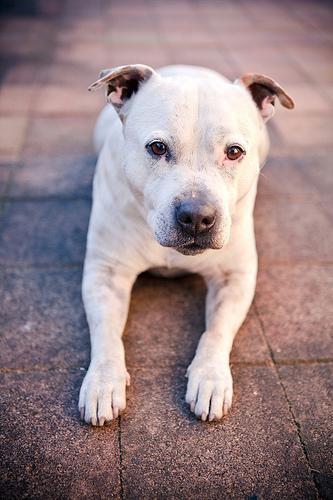
staffordshire bull terrier